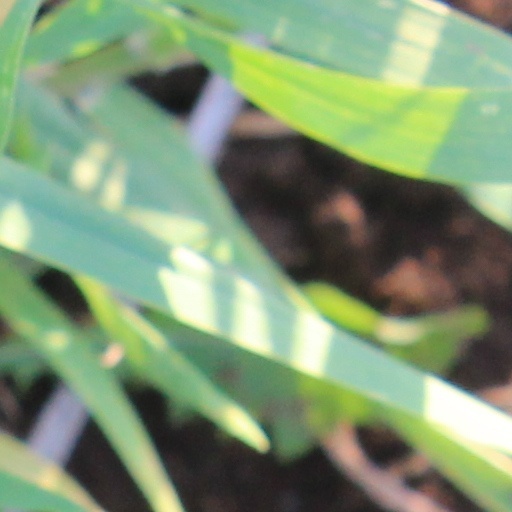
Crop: wheat